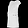
Label: Dress